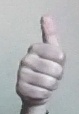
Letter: aleff